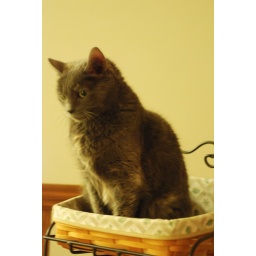
Fluffy was sitting in her basket this morning - she was feeling much, much better